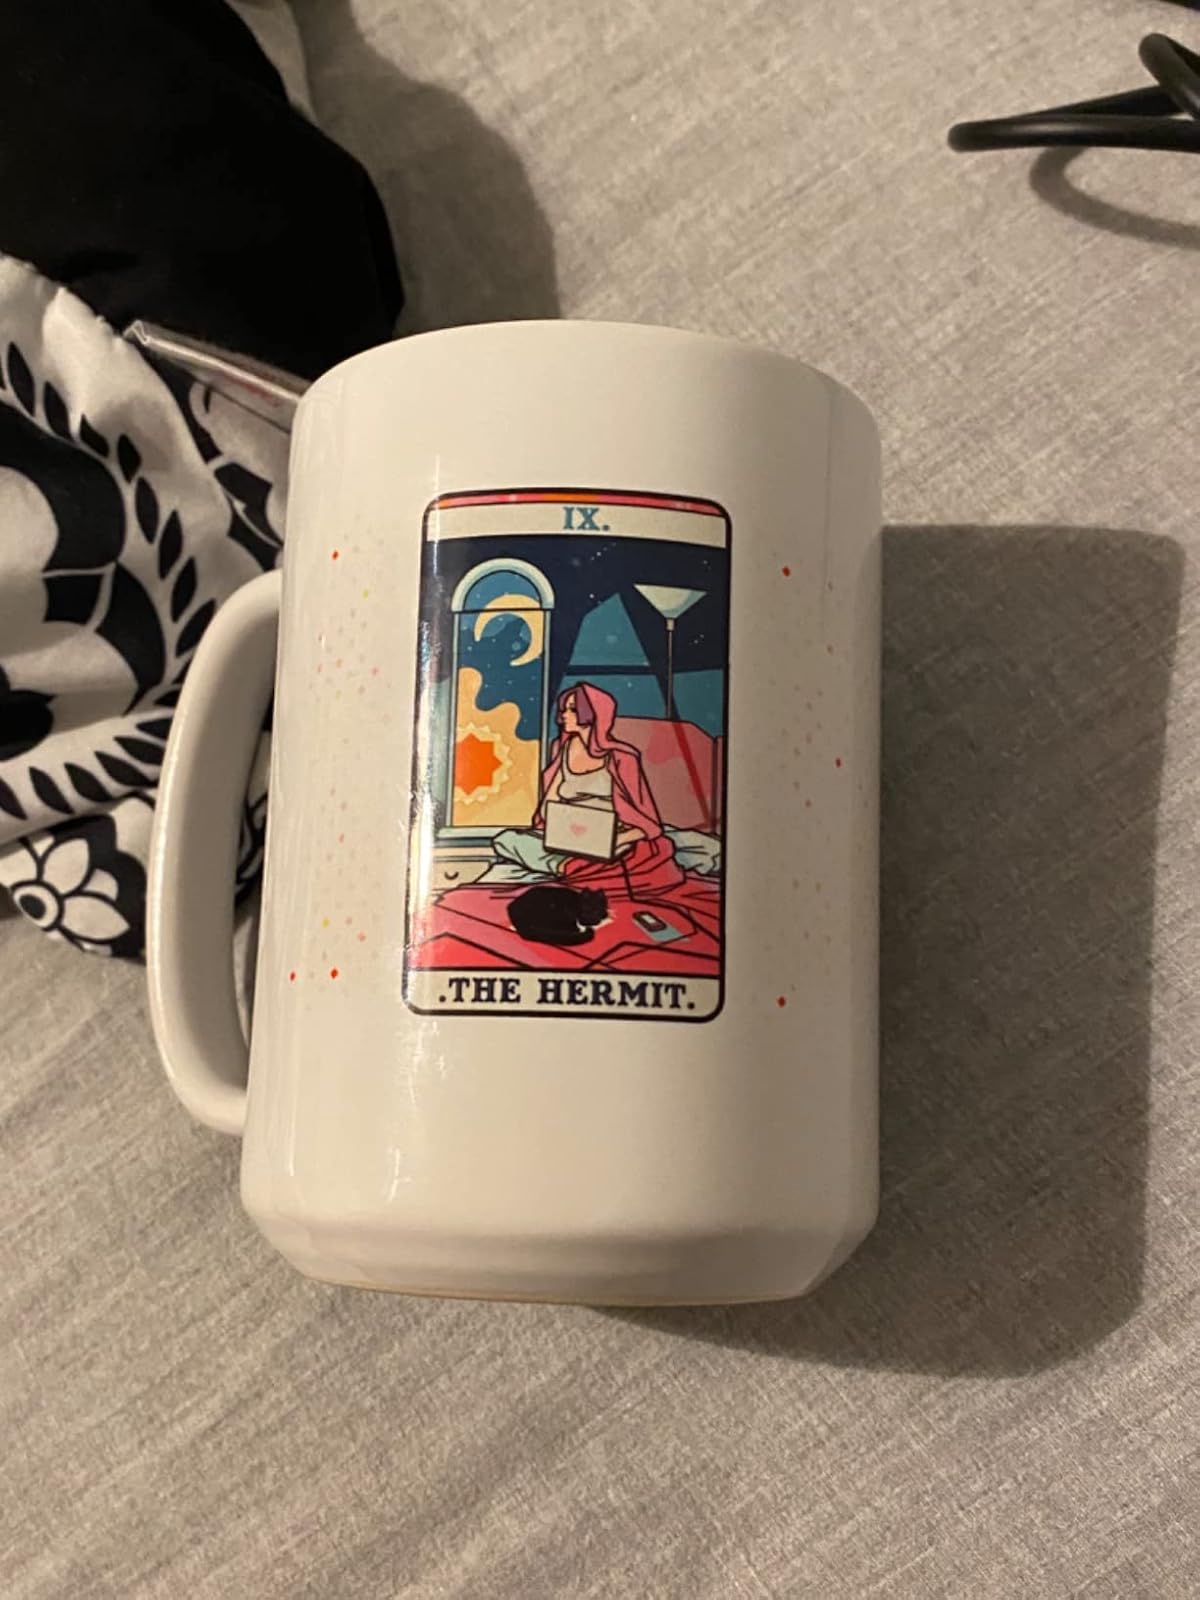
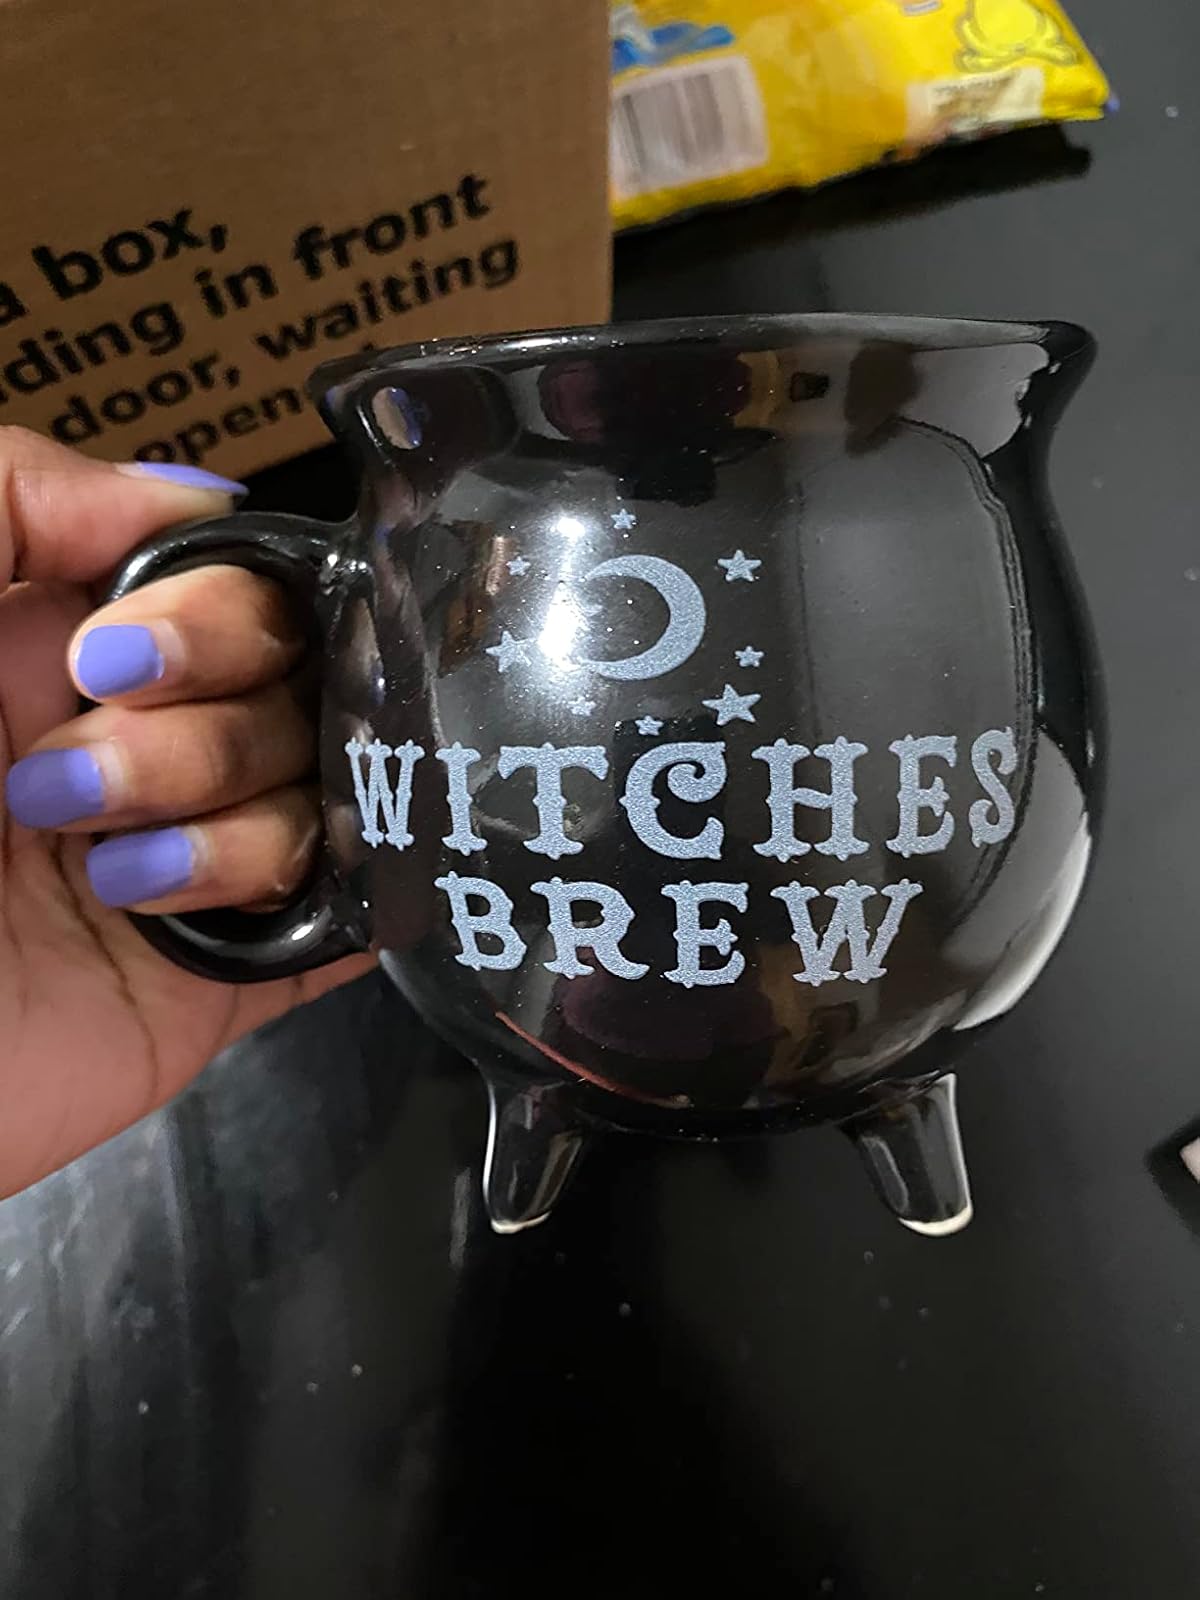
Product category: items_mug
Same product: no